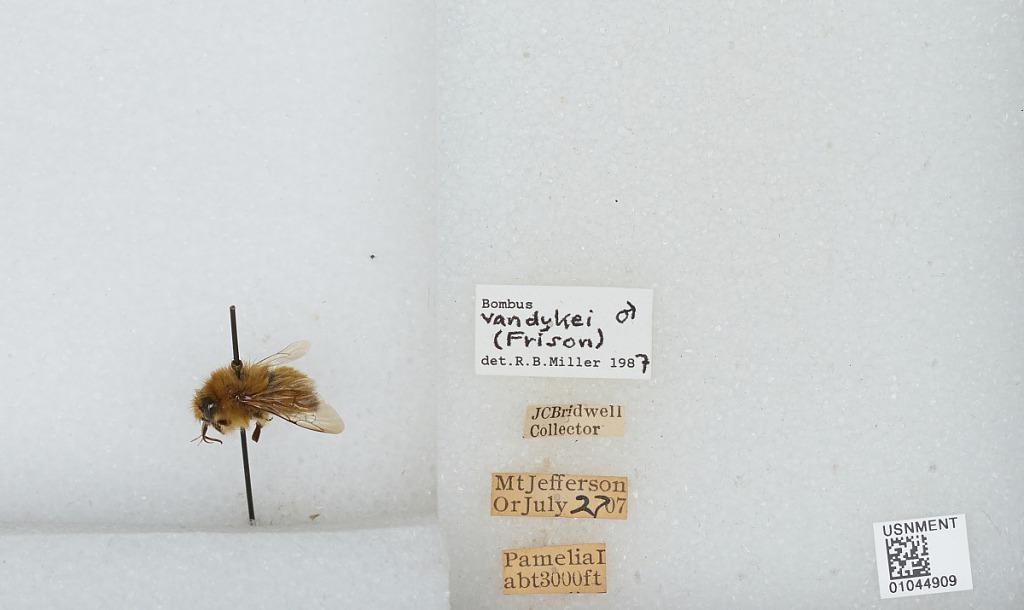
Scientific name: Bombus (Pyrobombus) vandykei (Frison)
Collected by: J. Bridwell
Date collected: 1907-7-27
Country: United States
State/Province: Oregon
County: Linn
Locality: Pamelia Lake, Mount Jefferson
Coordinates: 44.6544, -121.845
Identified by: Miller, R. B.